Gloucester Place

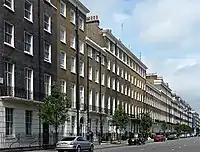
Georgian terraced housing in the street.

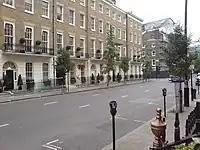
Looking south towards George Street.

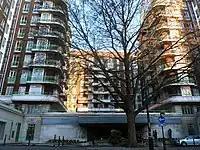
1930s art deco Dorset House. Blue plaque for Powell and Pressburger on the left.

Gloucester Place is a street in Marylebone in Central London. Located in the City of Westminster, it runs north from Portman Square across the Marylebone Road eventually merging into Park Road. It is parallel to Baker Street to the east and forms part of the A41 road from nearby Marble Arch.